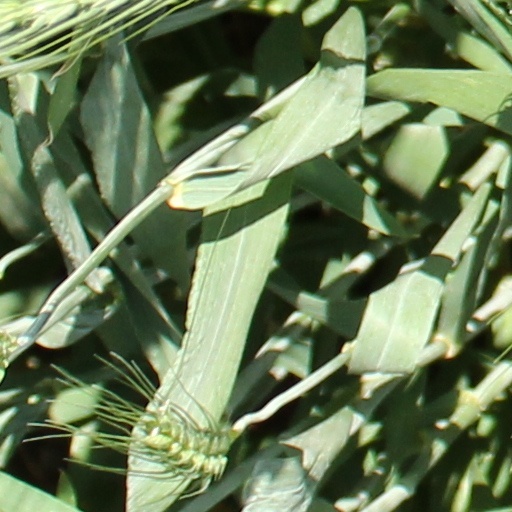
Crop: wheat